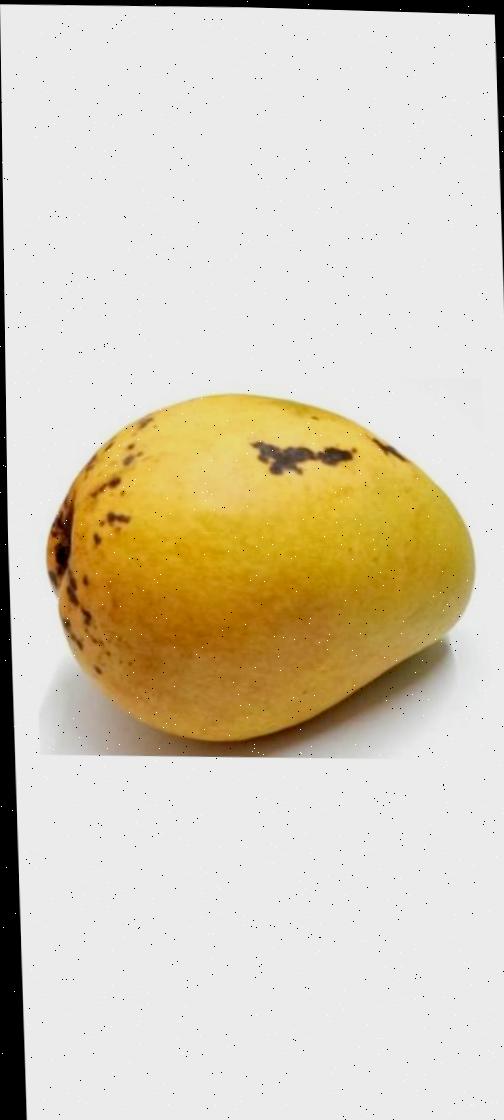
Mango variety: Bari-11